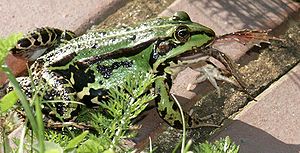
Grøn frø / Billeder
Grøn frø er en frø, der når en størrelse på mellem 50 og 110 mm. Hunnen bliver større end hannen. Hannen har to ydre kvækkeposer, en bag hver mundvig. Ligesom andre padder er den fredet i Danmark, men i Frankrig spises den.